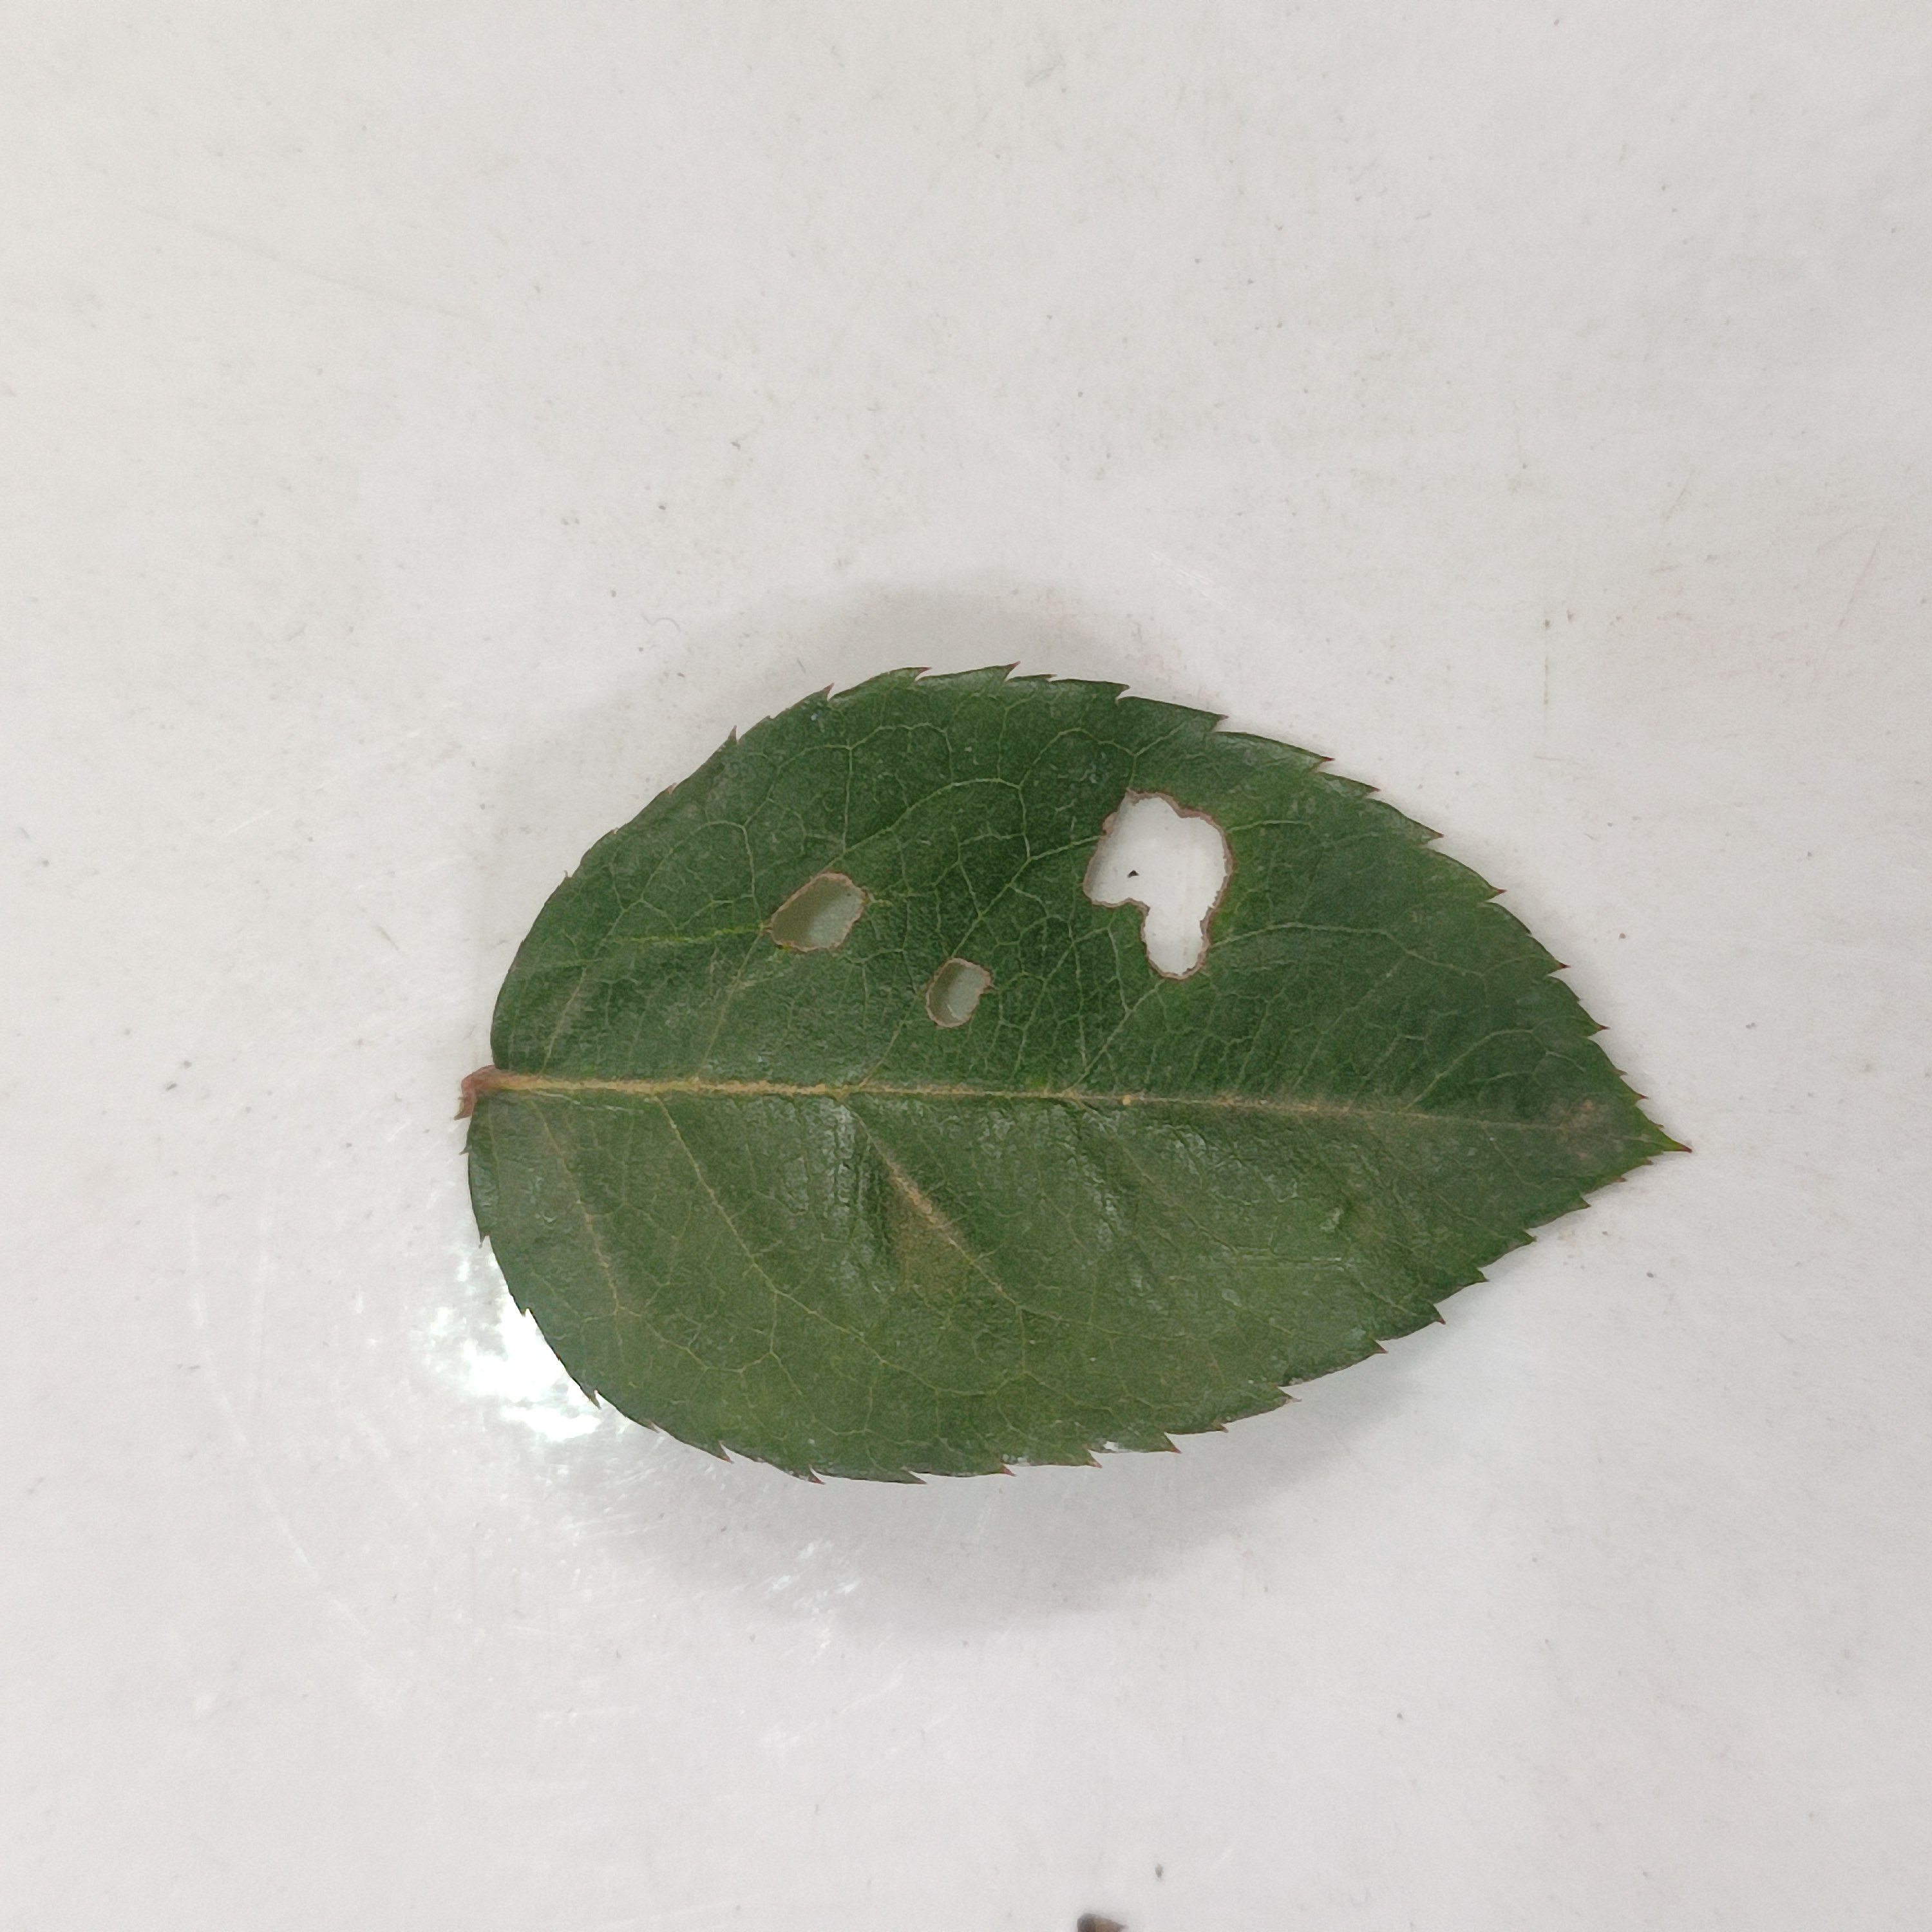
Label: Insect Hole